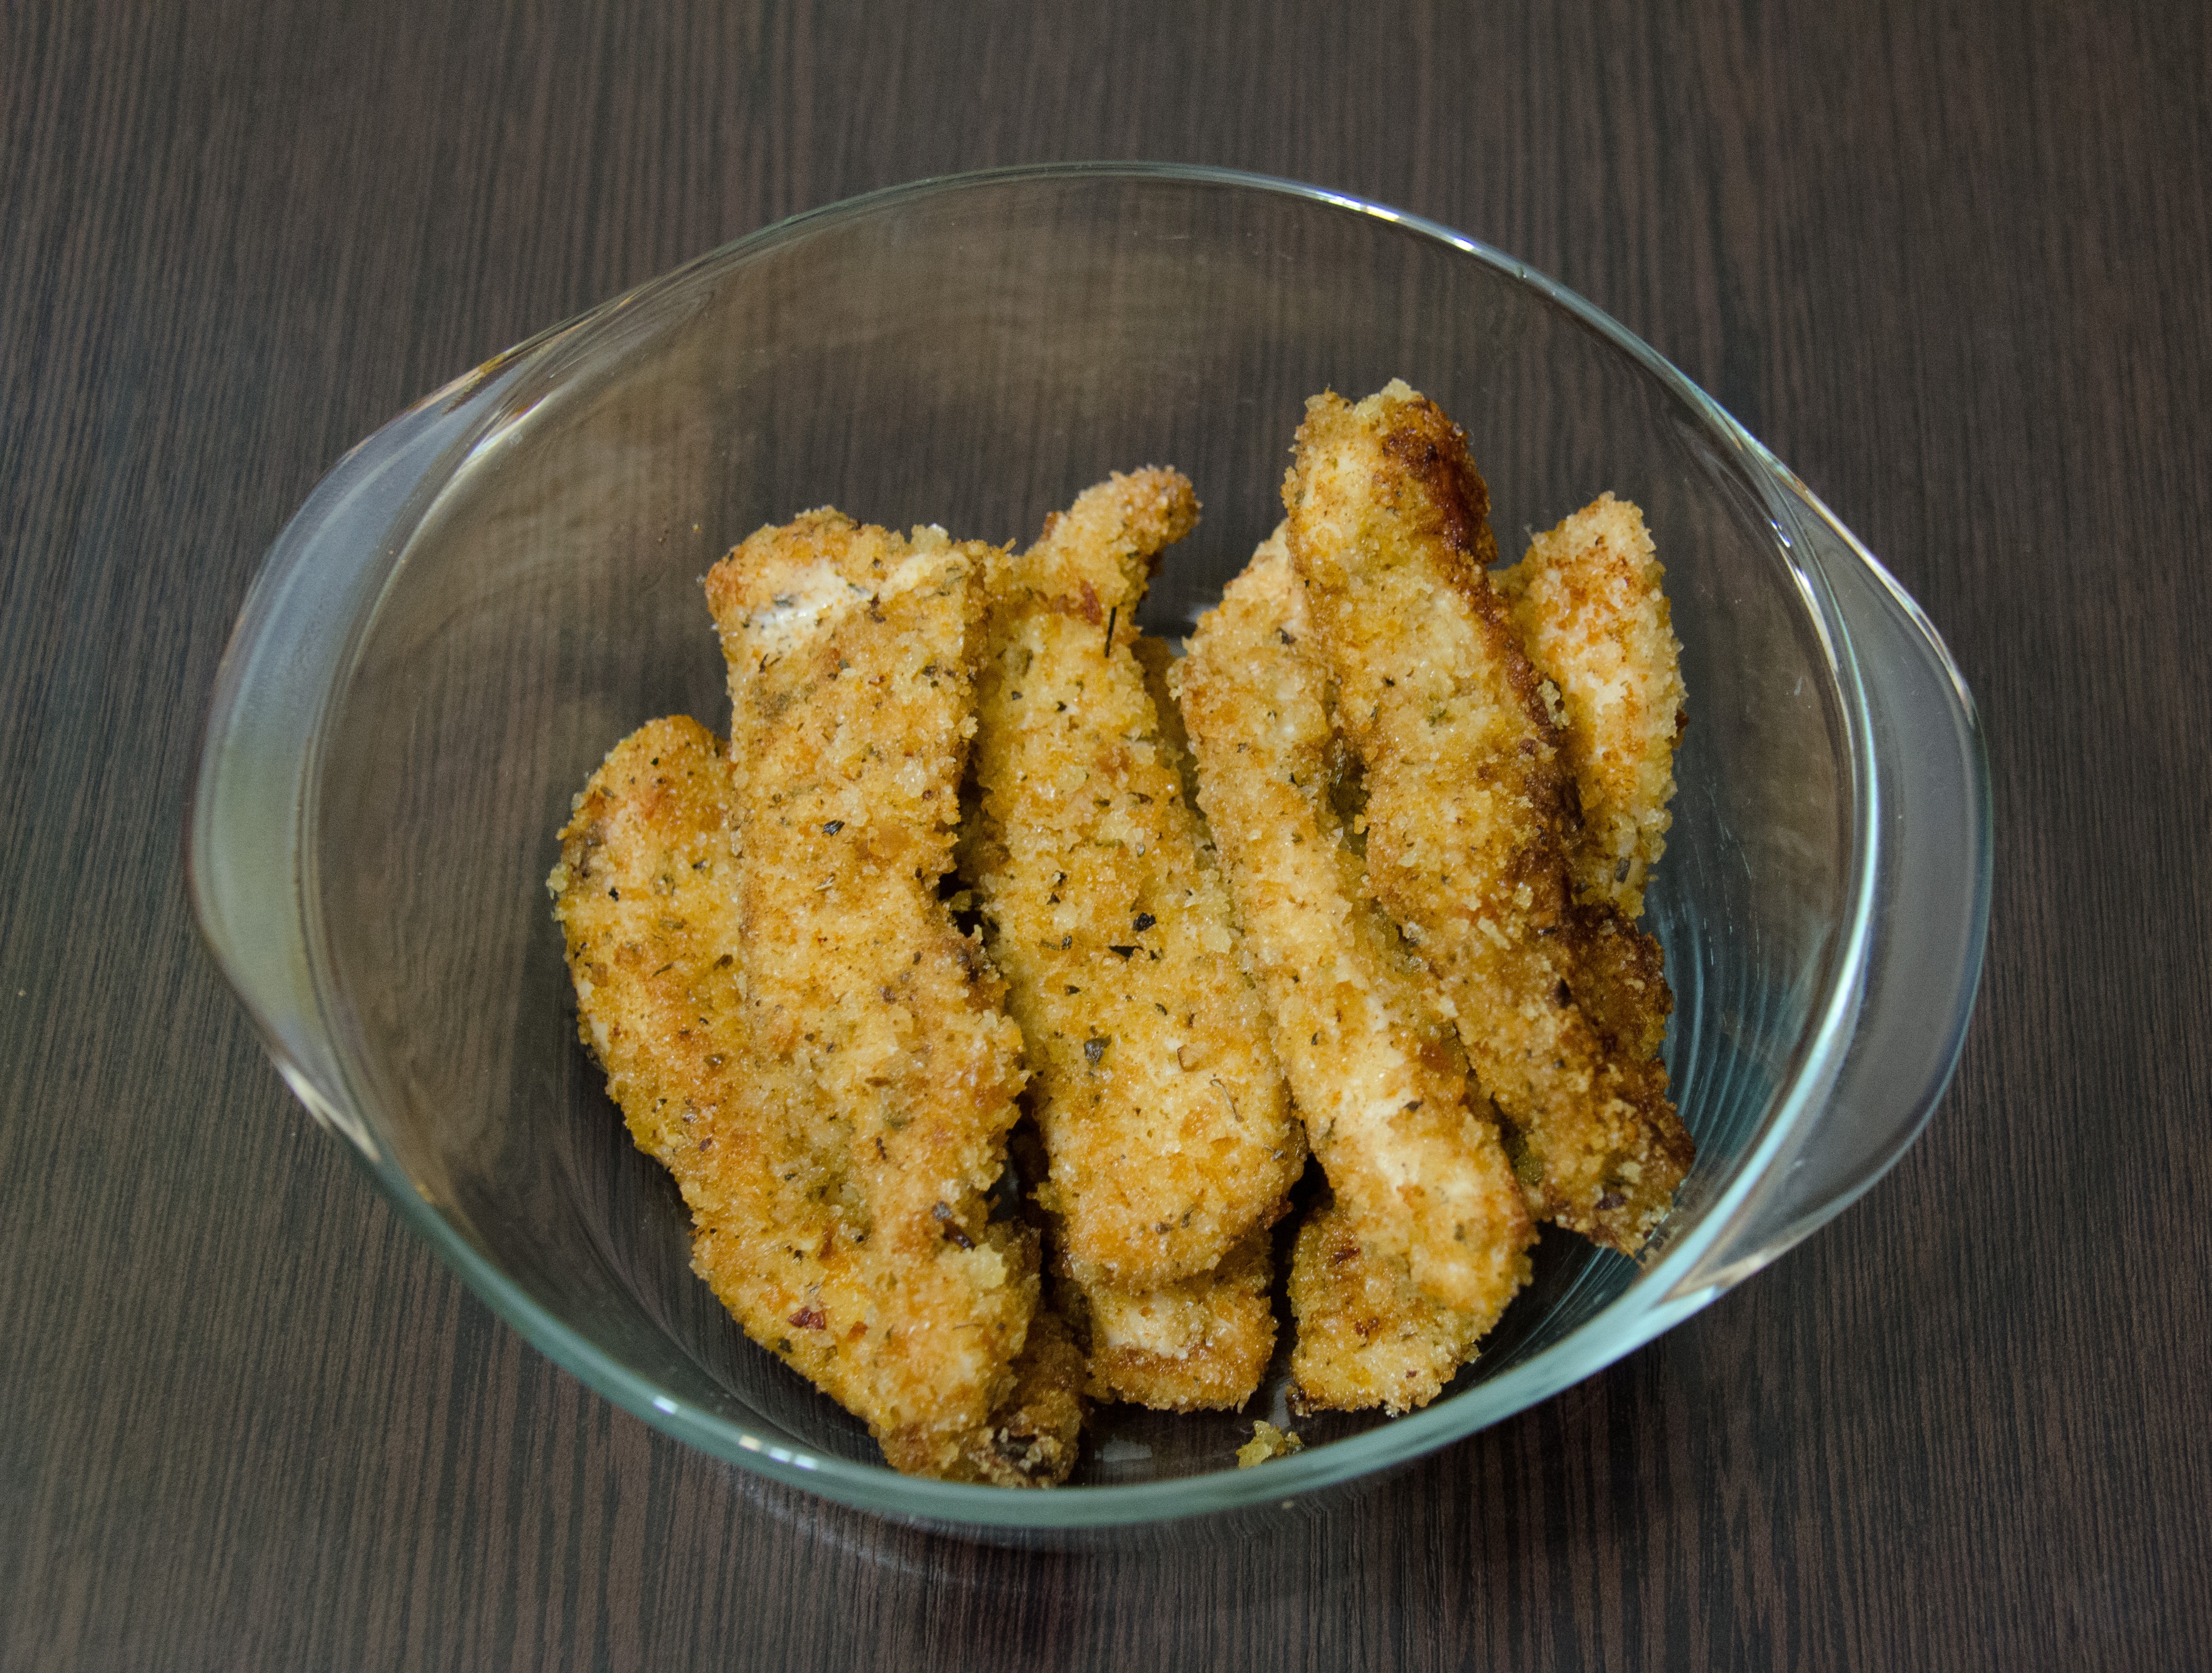
glass, roast, dish, food, produce, vegetable, seafood, fish, fast food, meat, cuisine, chicken, casserole, vegetarian food, pieces, frying, fillet, snack food, fried food, panko, chicken fingers, nuggets, rusks, mozzarella sticks, breading